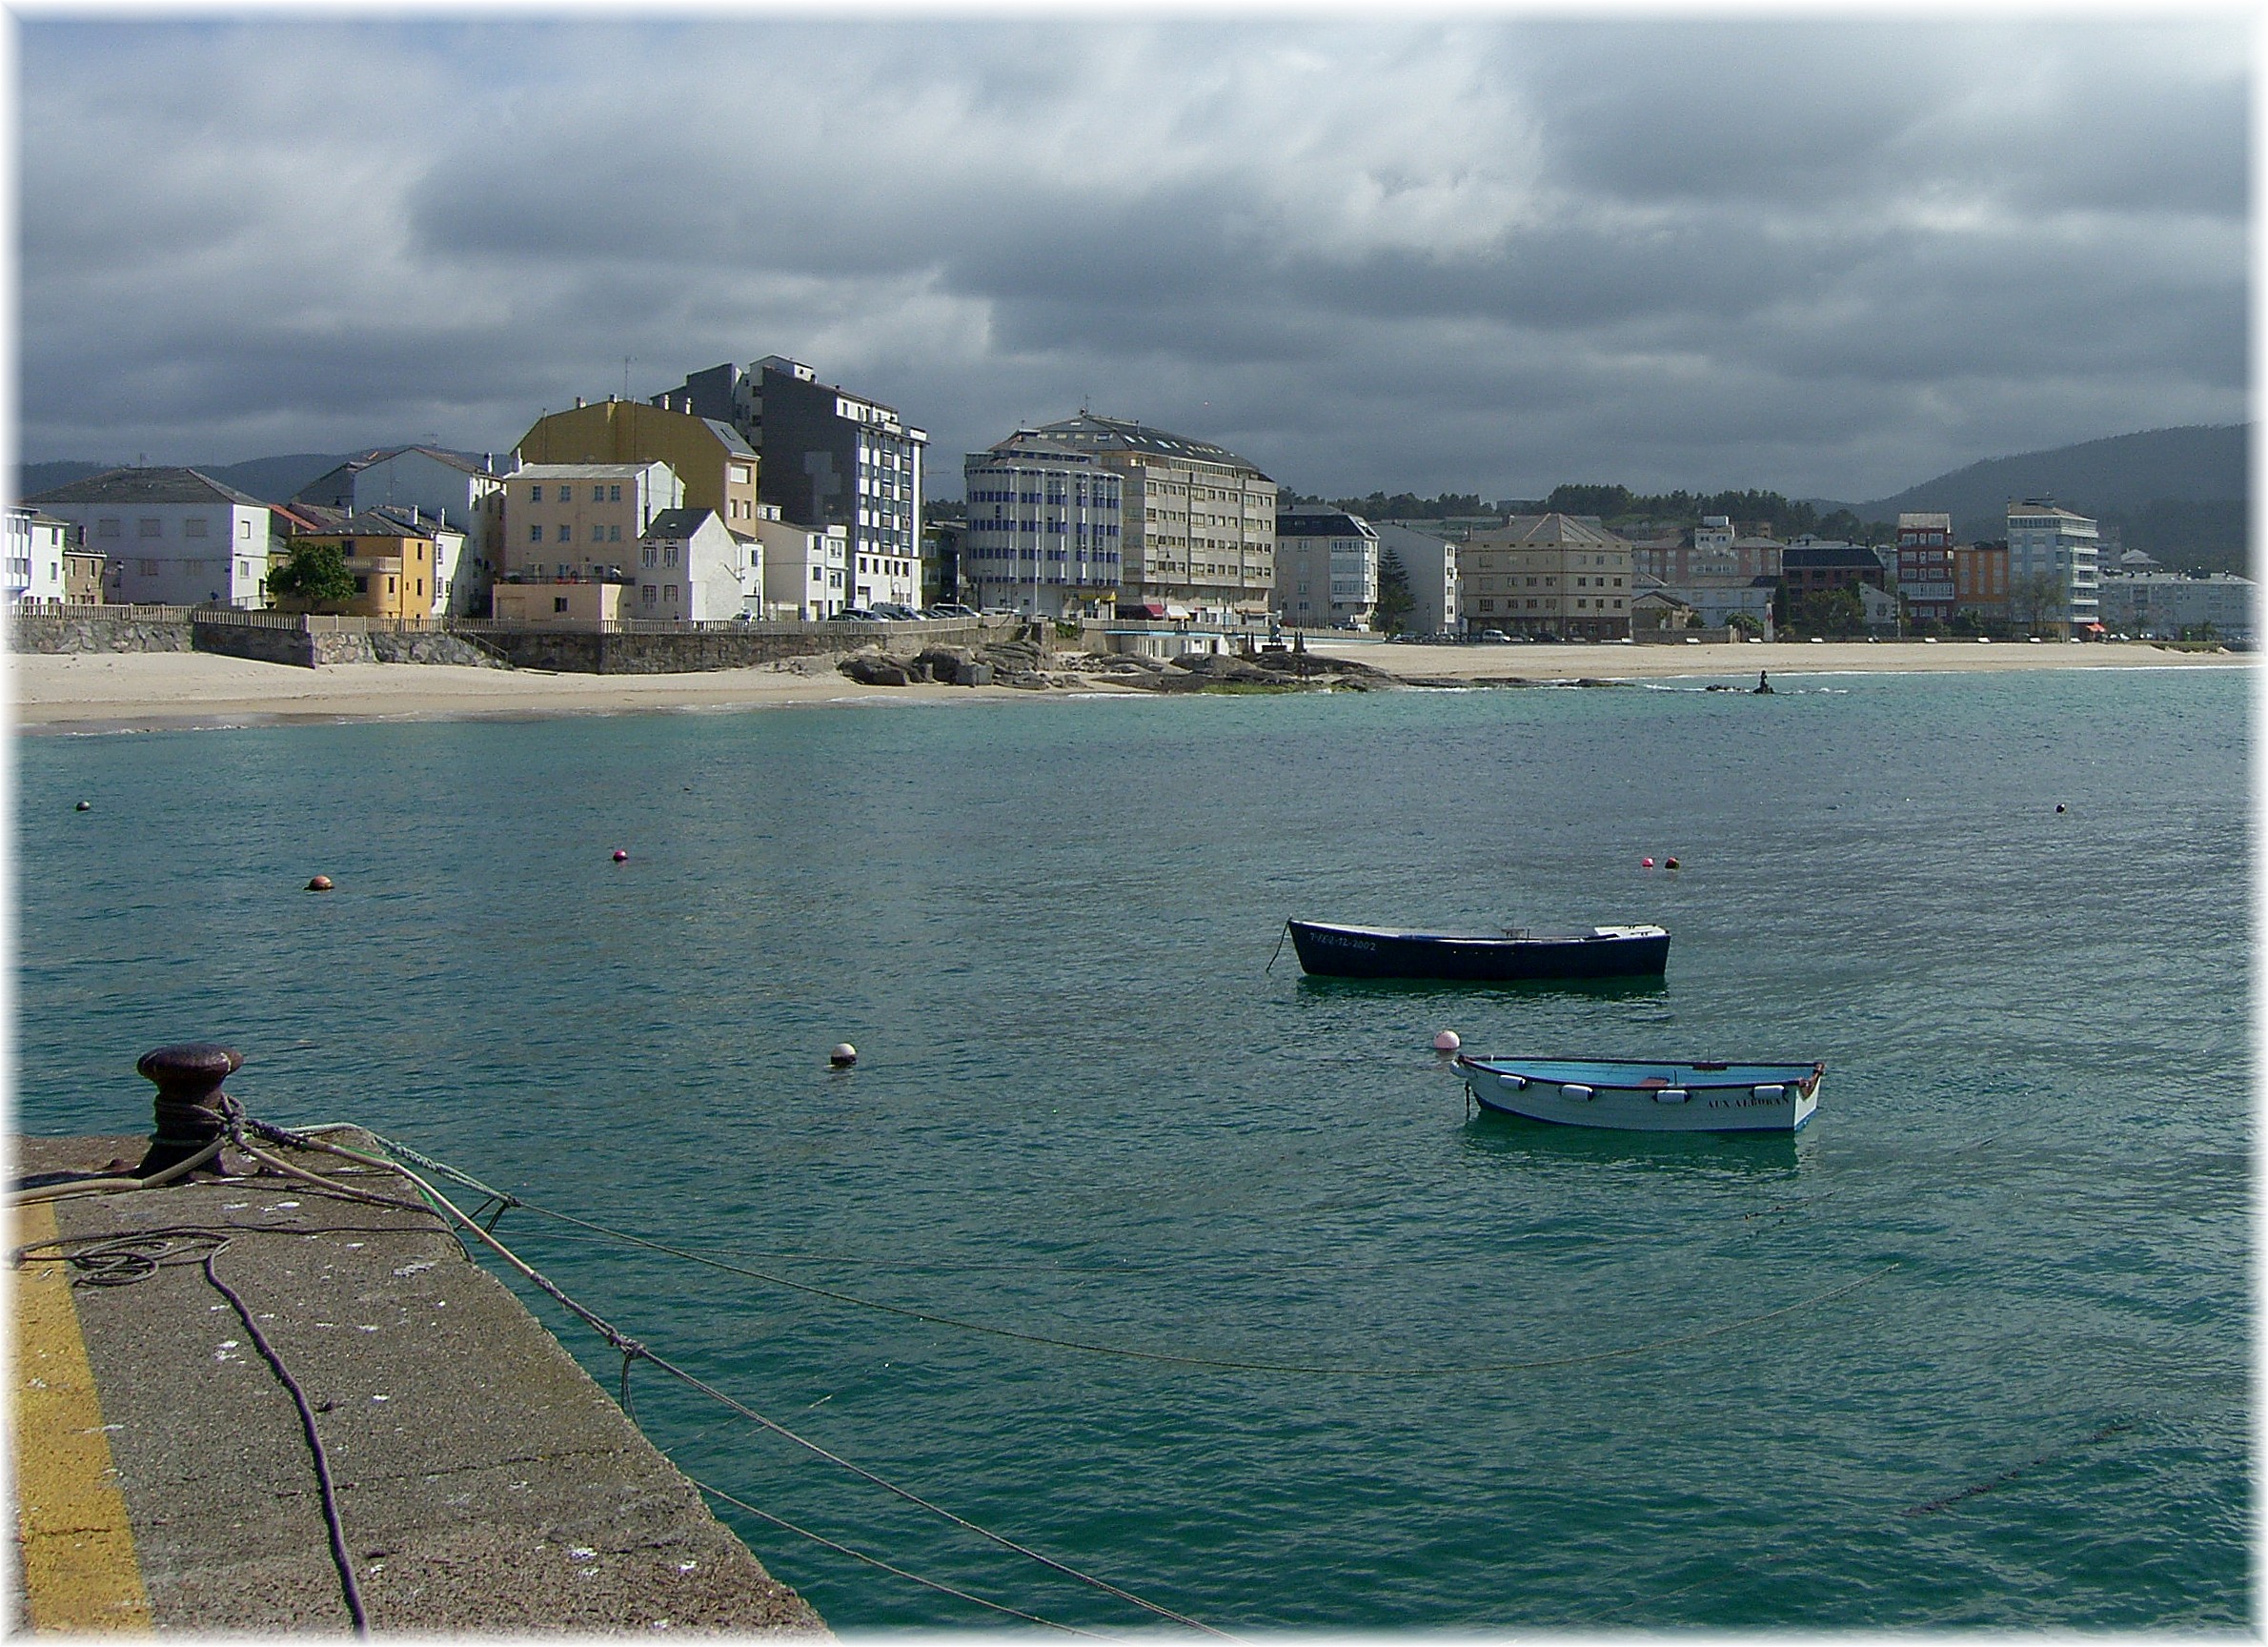
beach, sea, coast, water, ocean, boat, shore, vacation, europe, vehicle, bay, harbor, body of water, ferry, spain, espagne, europa, mar, agua, galicia, lugo, pueblos, puerto, porto, espana, barcas, galiza, auga, cantabrico, galice, pobos, provinciadelugo, cervo, sanciprian, sancibrao, mari alucense